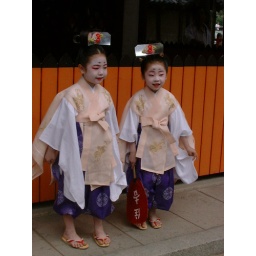
girls in festival dress O-Taue Sumiyoshi Taisha